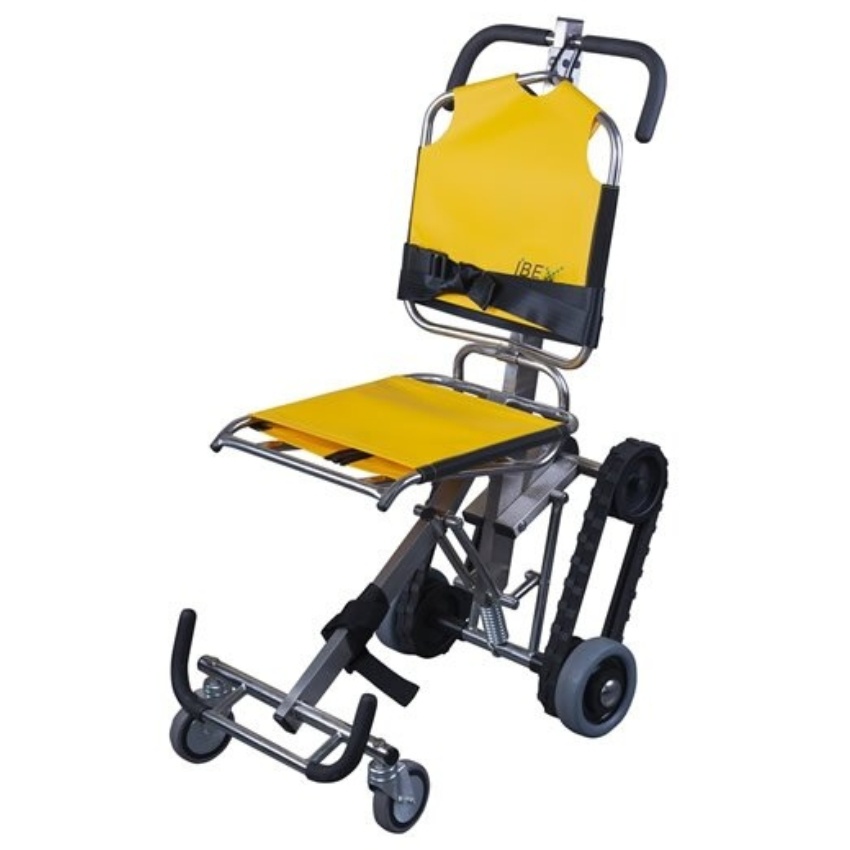
IBEX Tran-Seat 700H Evacuation Chair
The EVAC+CHAIR IBEX 700H is crafted to traverse up and down stairs without significant exertion or bearing. The treads remain attached to the stair nose, supporting up to 90% of the passenger's weight. The IBEX needs 2 individuals to operate, but is conveniently lightweight and portable with no battery or external power requirement. Commerical Use: Any building with occupied space below grade or basement level will need to evacuate UP in an emergency. Home Use: Perfect alternative to expensive stair lifts and track systems that need to be permanently installed. The IBEX can be folded up and stored in a closet and will work on any stair configuration and material. Professional Use: EMS and ambulance transport companies can transport patients both up and down stairs without the risk of muscle strain, hernia and back injury. Features Telescopic extendable handle. For comfortable and safe operator positioning when encountering different passenger sizes. Stainless steel frame construction. Increased strength and robustness for continued use. Adjustable brake. For controlled descent whatever the passenger weight range. Detachable seat and backrest. Easy to clean and simple to replace if damaged or worn. Adjustable patient belts. Waist/chest, and leg belts for increased passenger safety. Front guide handles. For increased controlled ascent and descent. Footrest. For passenger comfort during transportation.
Brand: Evac Chair
Category: Business & Industrial > Work Safety Protective Gear > Work Safety Harnesses